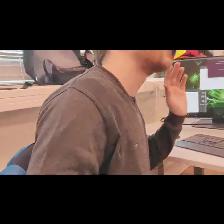
Label: Human